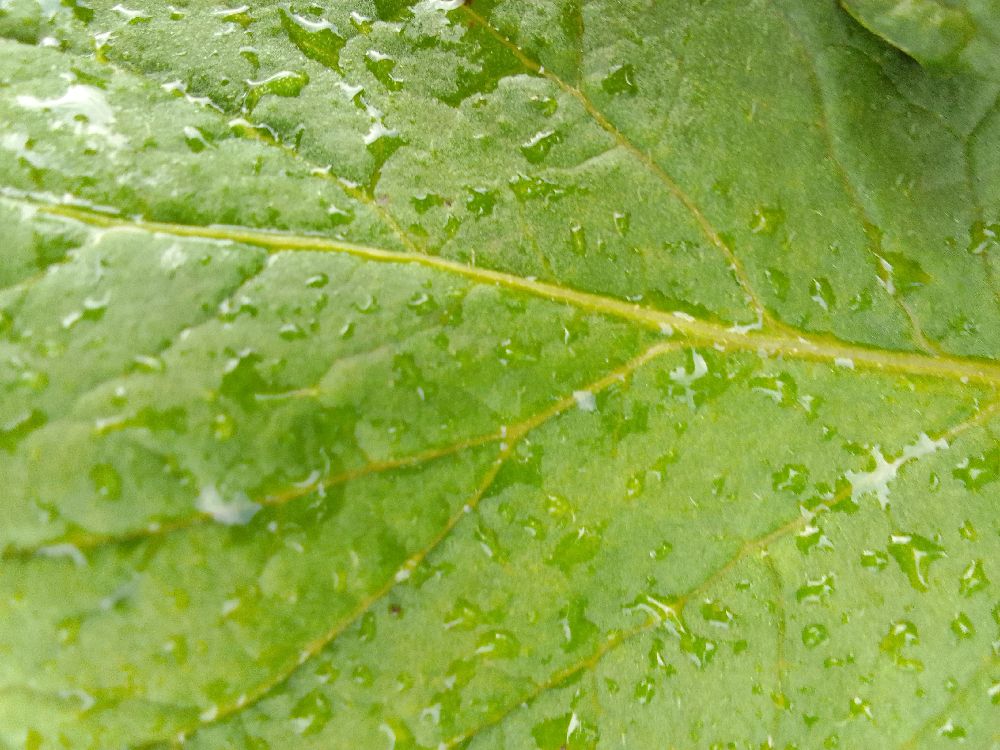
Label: Healthy